Sebastopol Monument

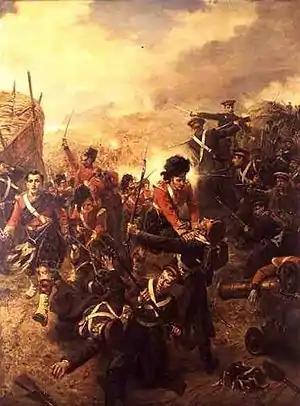
97th Regiment attack on the Great Redan by Robert Alexander Hillingford

The Sebastopol Monument (also known as the Crimean War monument and the Welsford-Parker Monument) is a triumphal arch that is located in the Old Burial Ground, Halifax, Nova Scotia, Canada. The arch commemorates the Siege of Sevastopol (1854–1855), which is one of the last classic sieges of all time. This arch is the 4th oldest war monument in Canada (1860). It is the only monument to the Crimean War in North America. The arch and lion were built in 1860 by stone sculptor George Lang to commemorate British victory in the Crimean war and the Nova Scotians who had fought in the war.